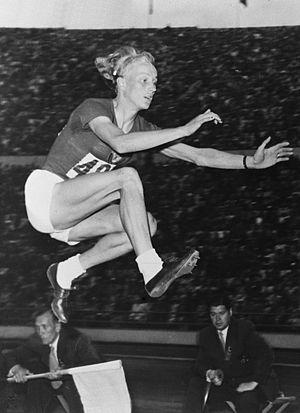
Aleksandra Georgyevna Chudina est une athlète soviétique, spécialiste du saut en hauteur, du saut en longueur et du lancer du javelot.